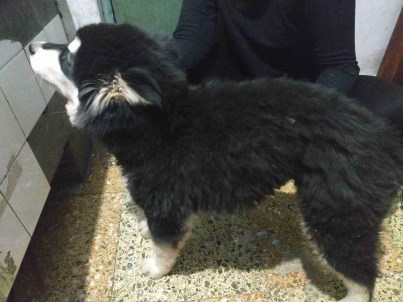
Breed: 1324-n000004-malamute